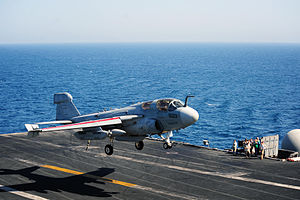
Northrop Grumman EA-6B Prowler / Brugere
En EA-6B Prowler umiddelbart før landing på dækket af hangarskibet USS George H.W. Bush (CVN 77).
Northrop Grumman EA-6B Prowler er et tomotors fly designet til taktisk elektronisk krigsførelse, primært elektronisk angreb. Flyet er baseret på A-6 Intruder-flystellet.